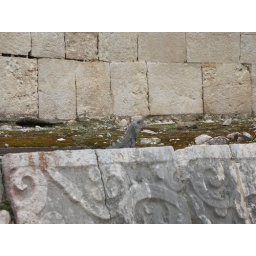
Lizard on wall in the ball court